Don Muang Royal Thai Air Force Base

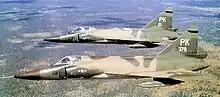
F-102 from 509th FIS TDY to Don Muang RTAFB

In July 1965, the 35th Tactical Group was re-designated the 6236th Combat Support Group and again in April 1966 it was re-designated the 631st Combat Support Group. In March 1965, there were 1,342 enlisted men stationed at Don Muang RTAFB, with their primary mission to provide support for all USAF units and detachments assigned to the base or other bases in Thailand.